Music of Israel

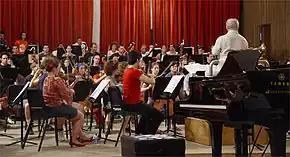
Daniel Barenboim conducting the West-Eastern Divan Orchestra, a project bringing together Israeli and Arab musicians.

Other Israeli composers who have incorporated Jewish and Israeli elements into their work have included Noam Sheriff, Ami Maayani, Yehezkel Braun, Tzvi Avni, Yitzhak Yedid, Lior Navok, and Gilad Hochman.